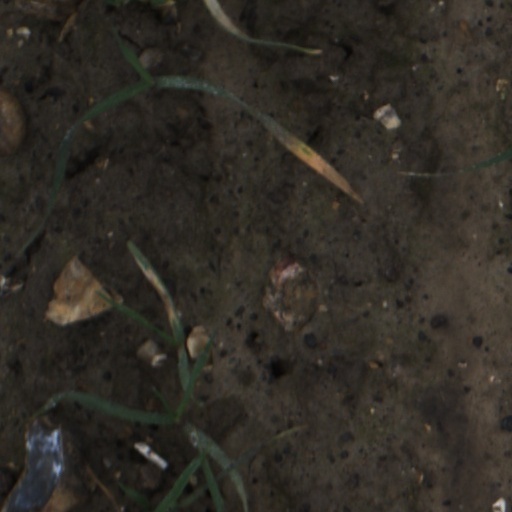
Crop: wheat